St Padarn's Church, Llanbadarn Fawr

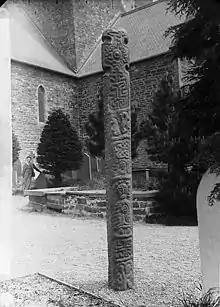
One of the crosses in Llanbadarn Fawr, in the churchyard pre-1916

Welsh rule was briefly interrupted in 1211 when royal forces again seized Aberystwyth, but control was soon regained by the Welsh under the aegis of Llywelyn the Great, and so it remained until Welsh power collapsed in 1246. Between 1231 and 1247 the church was divided between Gloucester Abbey and St David's Cathedral, with the requirement of the provision of a vicarage (that is, a living for a vicar), but it had passed to the Crown by 1251. If there was a vicarage at the time of the taxatio, it was perhaps the individual rector who presented to it. King Henry III appropriated the advowson of the church, when he seized the lands of Maelgwn ap Maelgwn, called Maelgwn Fychan, the son of Maelgwn ap Rhys, possibly to help pay the construction costs of the new church, though the seizure was contrary to the Gloucester Abbey claims and Gilbert fitz Richard's charters. Henry III's officials controlled Aberystwyth, and it was probably then that the building of the present church began. That it was a royal project is suggested by the very size of the building. The advowson – or right of presentation – was to remain in the hands of the Crown from 1246 to 1360,